Burchell's courser

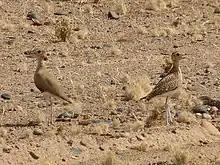

Endemic to Africa, Burchell's courser prefers the warm and dry areas of Southern Africa. Specifically, it is found in most of South Africa and Namibia, and in parts of Angola (Southwest) and Botswana (Kalahari Basin). Its distribution range occasionally coincides with that of the Temminck's courser.